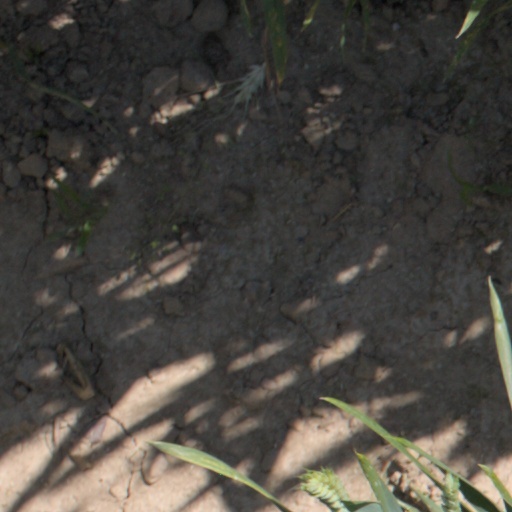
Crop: wheat